History of the Knights Hospitaller in the Levant

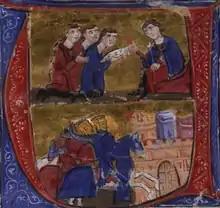
Manuel I Komnenos and the envoys of Amalric of Jerusalem, an embassy which resulted in the dispatch of the Byzantine force to invade Egypt. Arrival of the Crusaders in Egypt (William of Tyre's "Historia").

The basic organizational unit of the Order was the commandery or preceptory, consisting of a small group of knights and sergeants living under the rule of the Commander (Preceptor), supervising several properties. The commanderies were grouped into priories, under the rule of the Prior and these again into provinces that were ruled by Grand Commanders. These became national divisions called Langues. The organization was led by the Grand Master, elected from the ranks of the knights, a process similar to that of the Grand Master of the Templars. They held office for life, but not absolute power, but were accountable to the General Chapter of the Knights which met periodically.